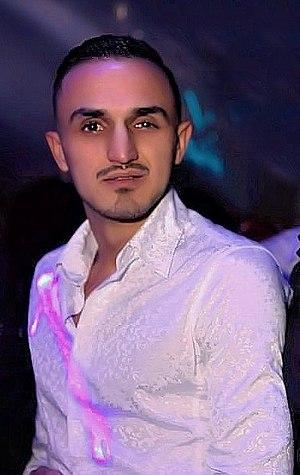
Erand Hoxha est un acteur albanais né le 5 décembre 1987 à Librazhd. Il est surtout connu pour ses rôles dans Alerte Cobra, Fast and Furious 8, Longmire et The Night Manager